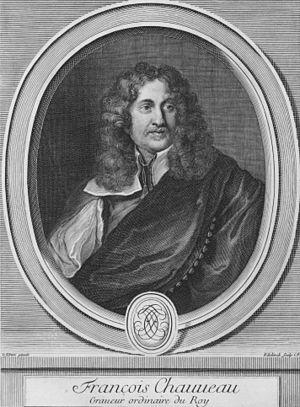
François Chauveau, né le 10 mai 1613 à Paris où il est mort le 3 février 1676, est un dessinateur, graveur et peintre français.